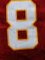
Number: 8